Rwanda

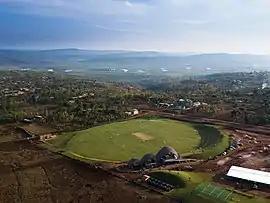
The Gahanga Cricket Stadium

Rwandans have been competing at the Olympic Games since 1984, and the Paralympic Games since 2004. The country sent seven competitors to the 2012 Summer Olympics in London, representing it in athletics, swimming, mountain biking and judo, and 15 competitors to the London Summer Paralympics to compete in athletics, powerlifting and sitting volleyball. The country has also participated in the Commonwealth Games since joining the Commonwealth in 2009. The country's national basketball team has been growing in prominence since the mid-2000s, with the men's team qualifying for the final stages of the African Basketball Championship four times in a row since 2007. The country bid unsuccessfully to host the 2013 tournament. Rwanda's national football team has appeared in the African Cup of Nations once, in the 2004 edition of the tournament, but narrowly failed to advance beyond the group stages. The team have failed to qualify for the competition since, and have never qualified for the World Cup. Rwanda's highest domestic football competition is the Rwanda National Football League; , the dominant team is APR FC of Kigali, having won 13 of the last 17 championships. Rwandan clubs participate in the Kagame Interclub Cup for Central and East African teams, sponsored since 2002 by President Kagame.